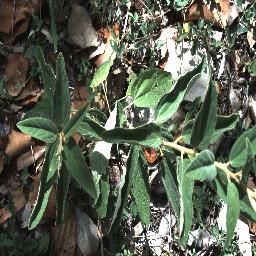
Label: negative